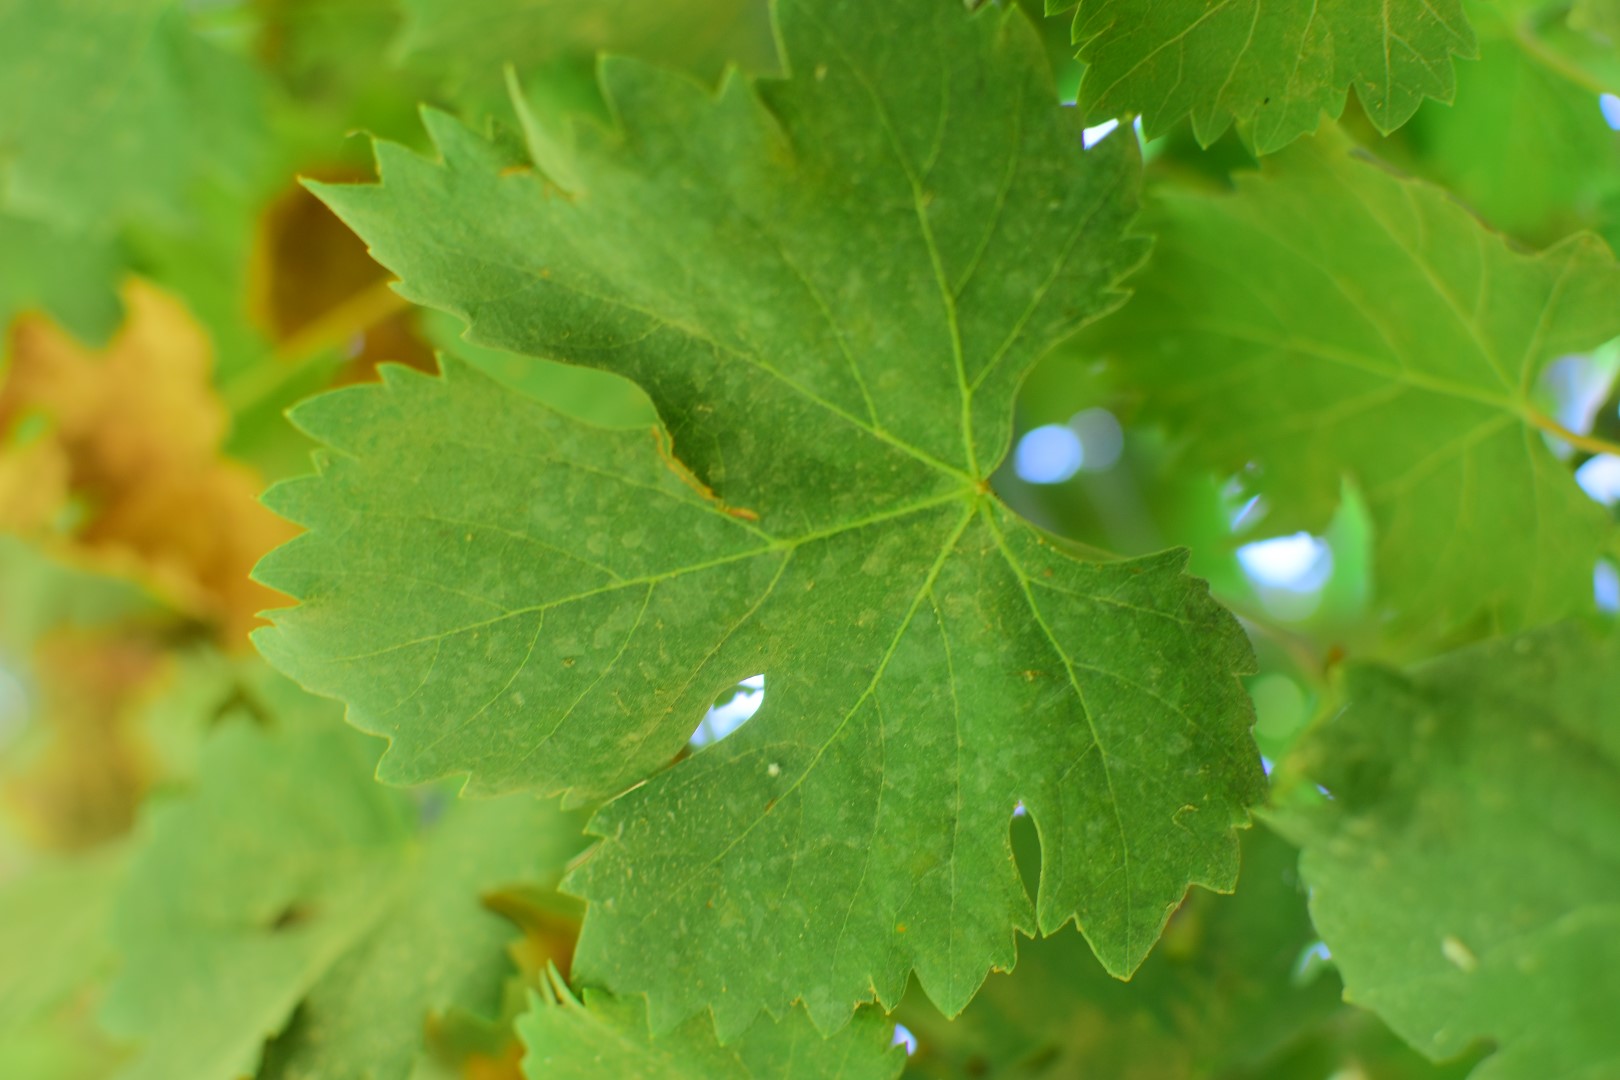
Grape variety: Deas Al-Annz